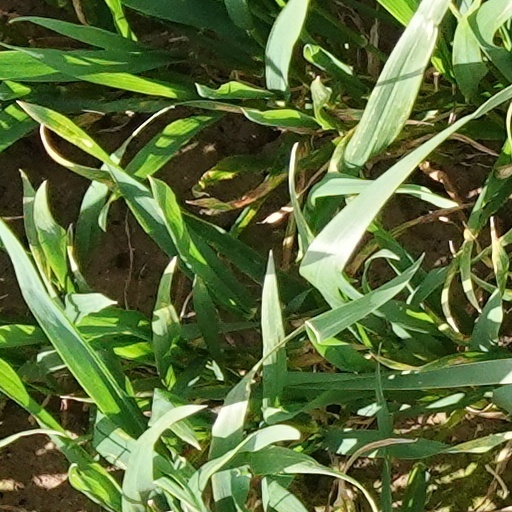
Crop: wheat